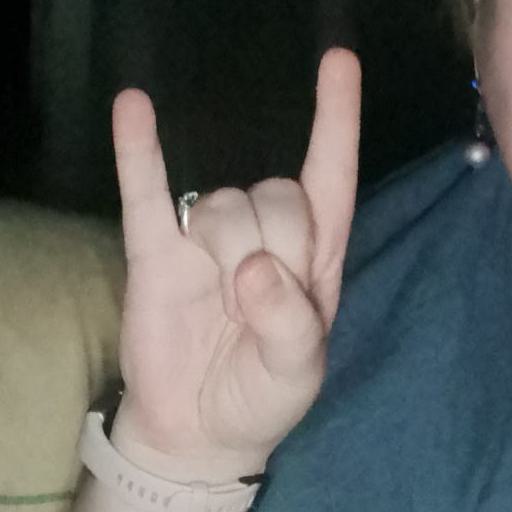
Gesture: rock